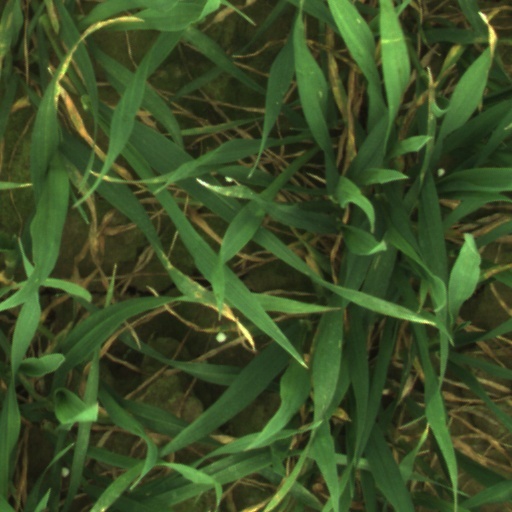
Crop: wheat